Henry Percy, 6th Earl of Northumberland

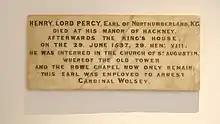
Presumed Victorian plaque commemorating the interring of the remains of Henry Percy at St Augustin's Church Hackney, in situ at St John at Hackney parish church.

Percy's father reportedly scolded him, saying "thou hast always been a proud, presumptuous, and unthrift waster," and he was quickly and unhappily married to Lady Mary Talbot, daughter of the Earl of Shrewsbury, by early 1524 or in 1525, with earlier legal stages. Starkey dates it at August 1525 or August 1526. The old earl allowed the couple little in the way of comforts or income. Wolsey attempted to insinuate his own servants into the household as a means of controlling the young Henry.